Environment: real
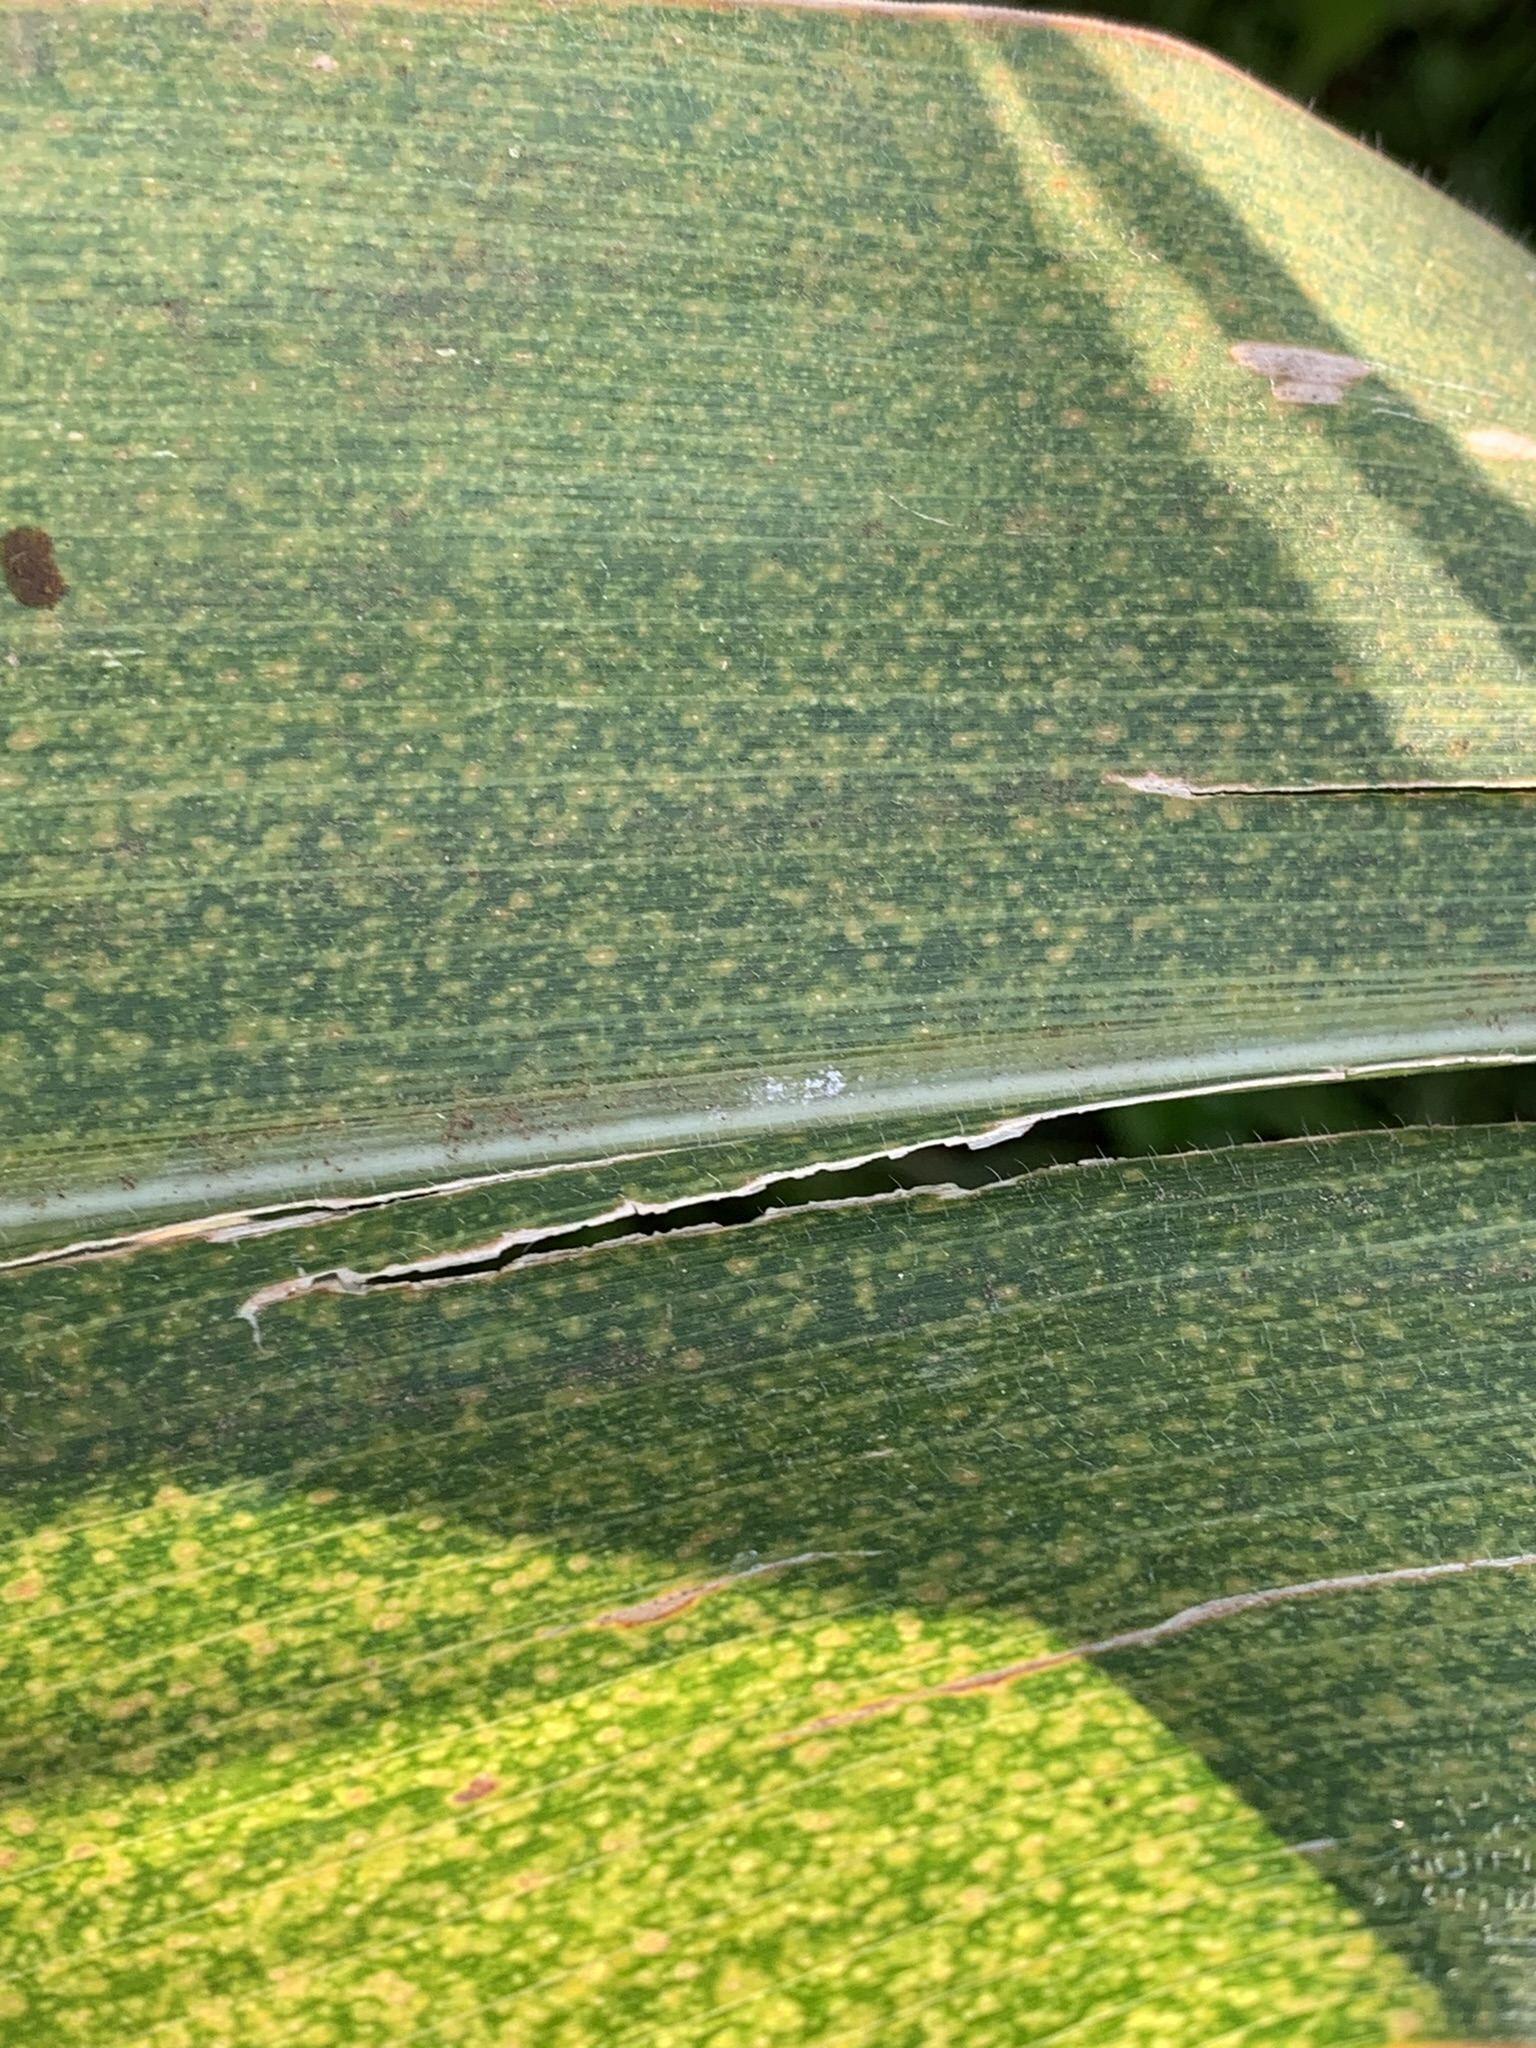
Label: lethal_necrosis